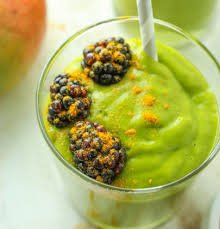
Label: Mango